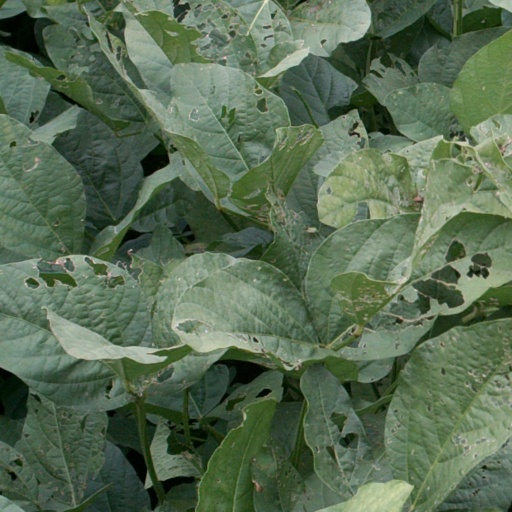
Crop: soybean